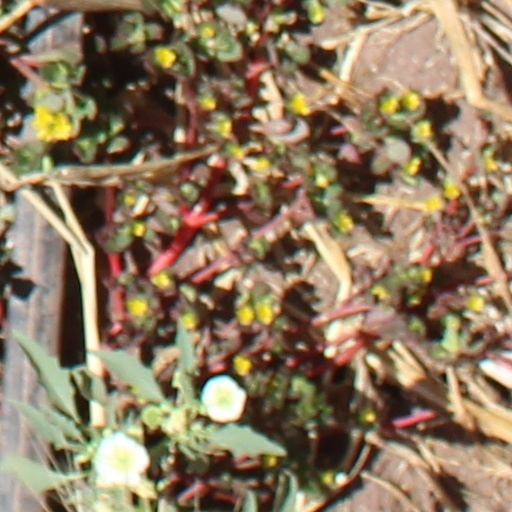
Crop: wheat